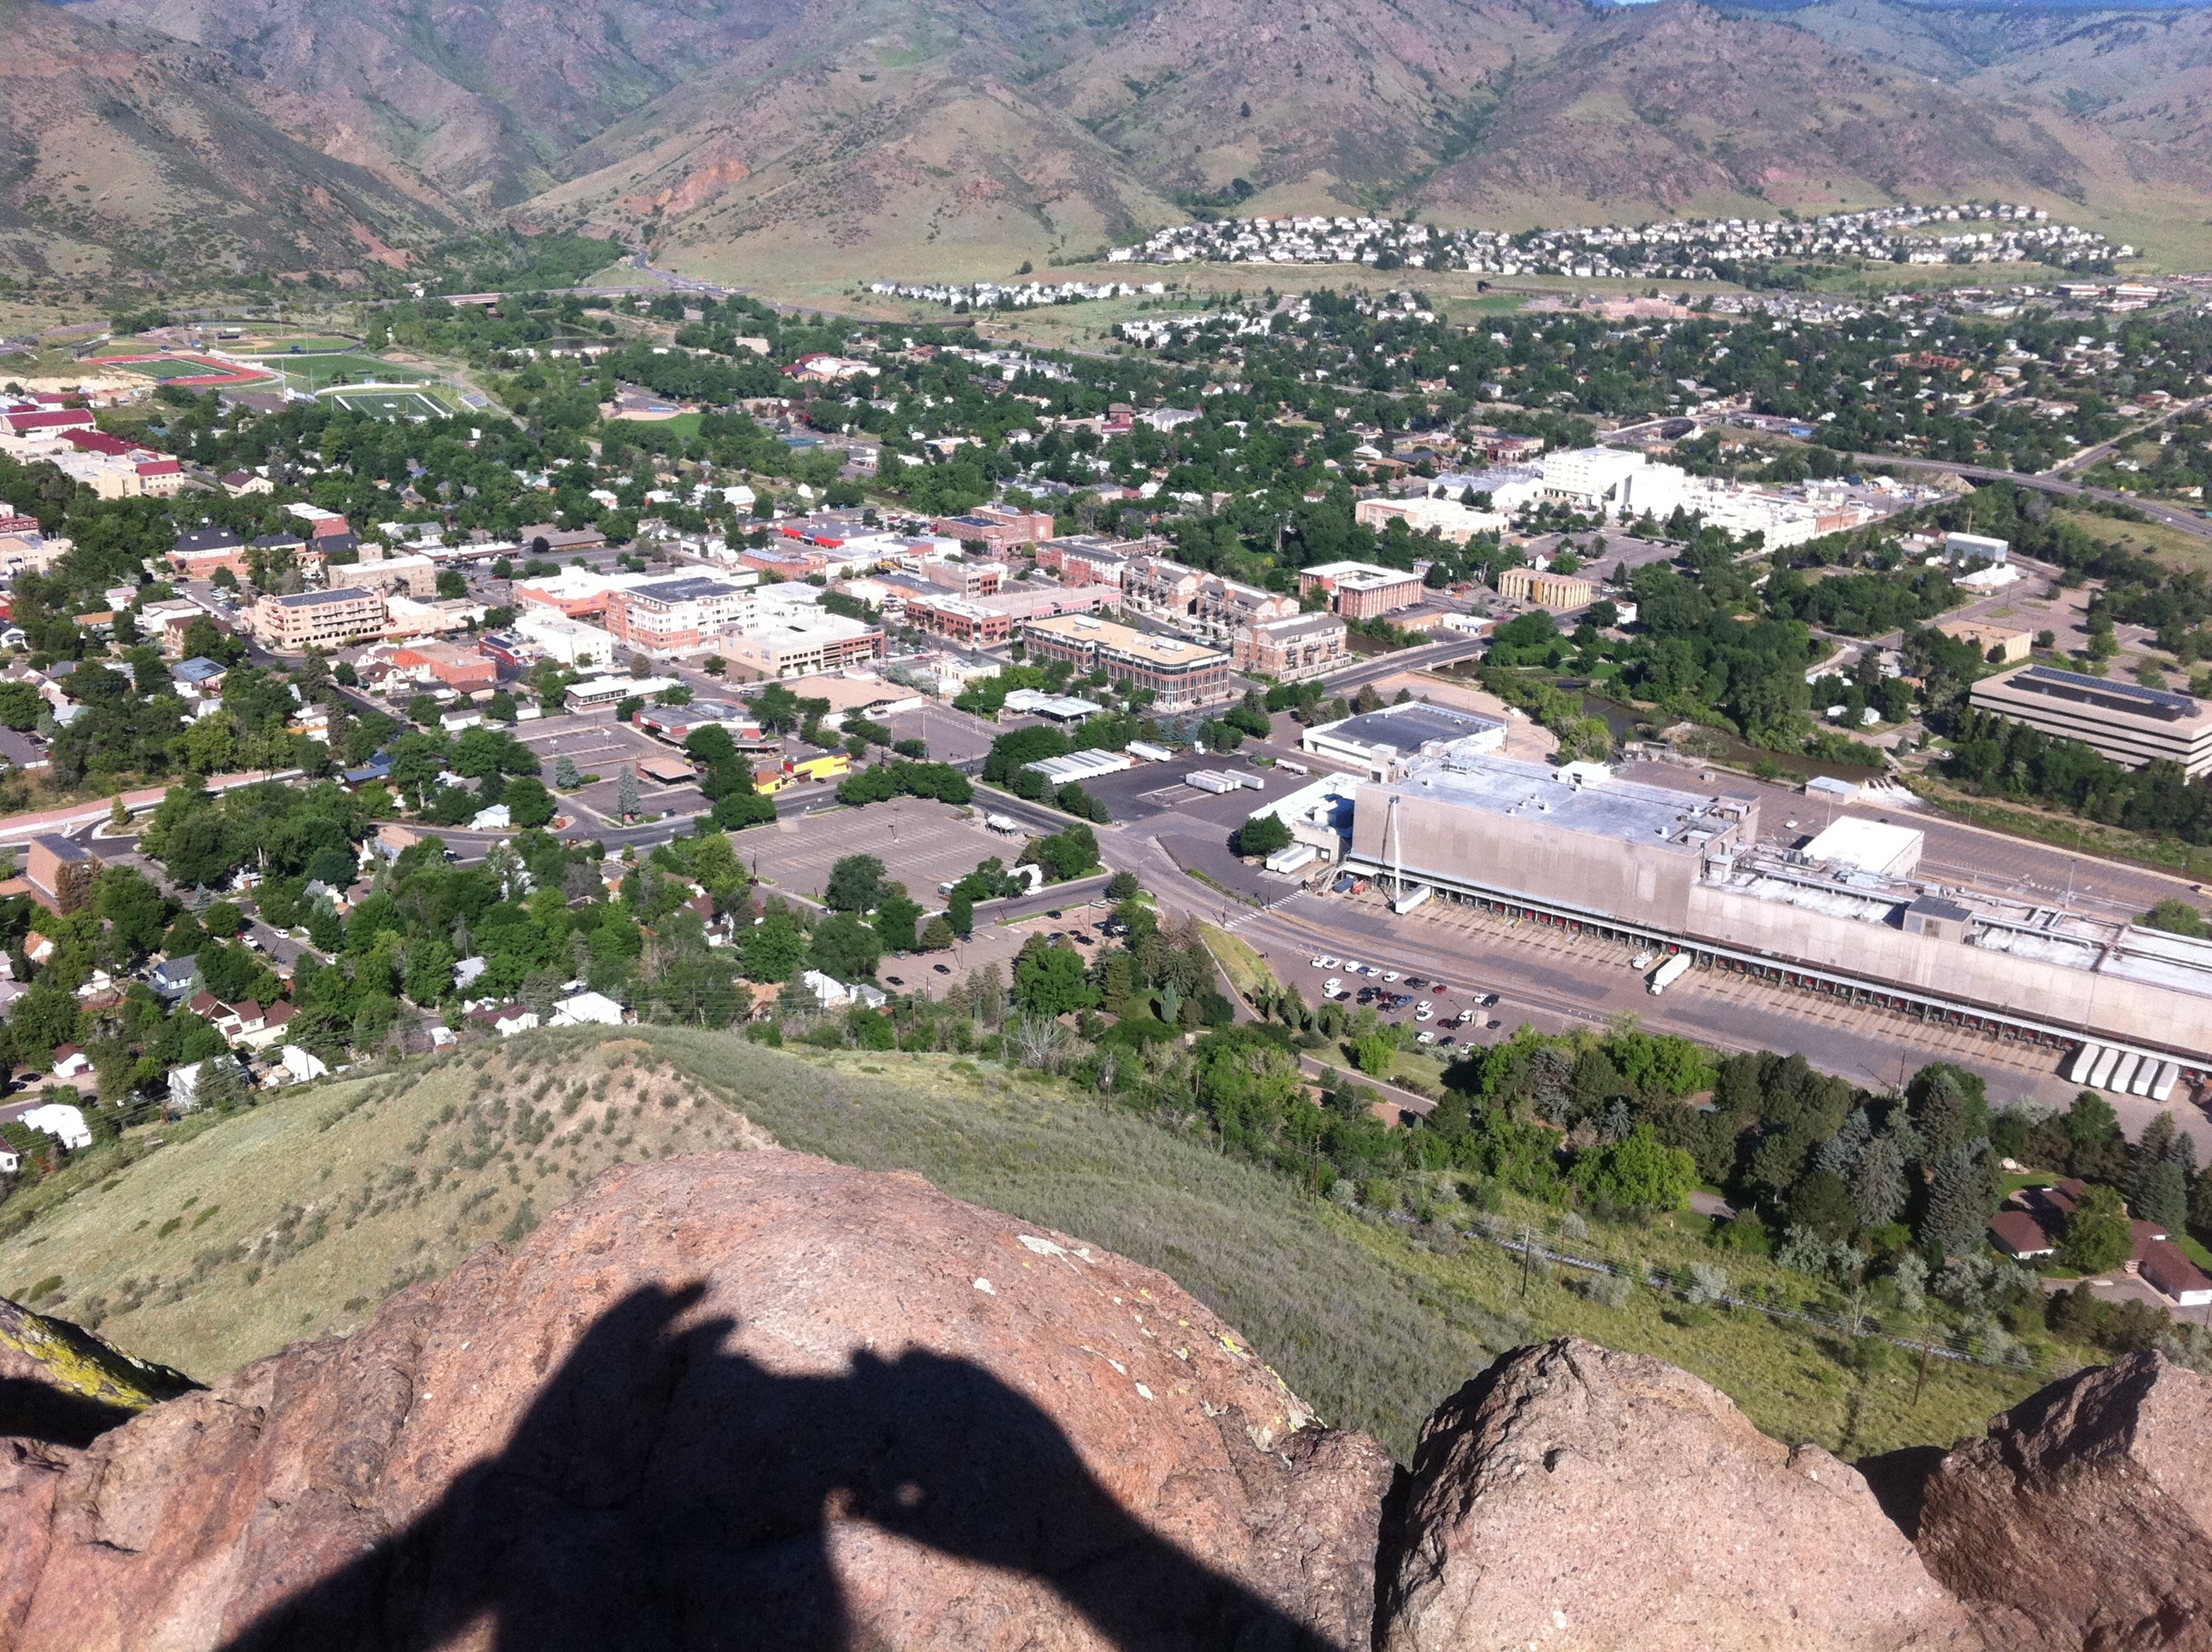
mountain, hill, town, valley, mountain range, village, suburb, colorado, odyssey, bird's eye view, aerial photography, residential area, mountainous landforms, geological phenomenon